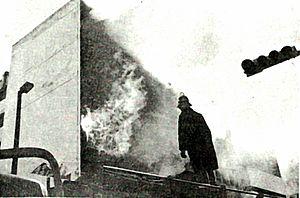
Ici, l'incendie criminel du magasin ""le Mayoreo"" à Guadalajara en octobre 1977. Le fait à était attribué à l'Union du Peuple, bien que cela n'ait été jamais vérifié officiellement.